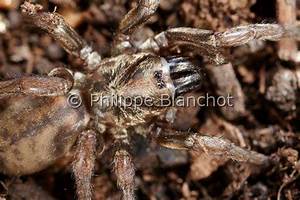
Label: spider